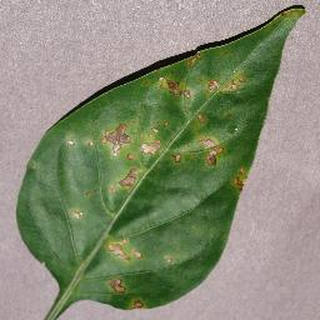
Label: bell_pepper_bacterial_spot